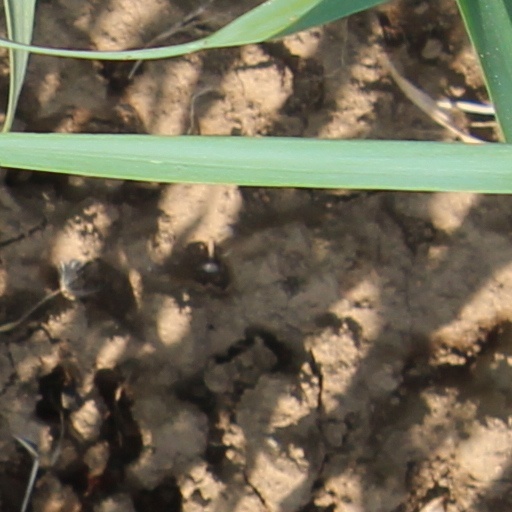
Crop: wheat